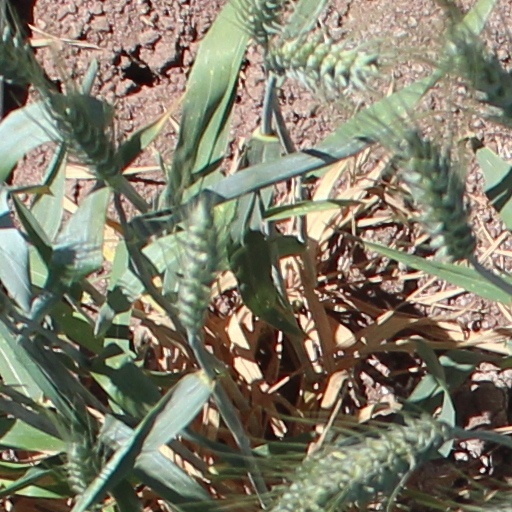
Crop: wheat